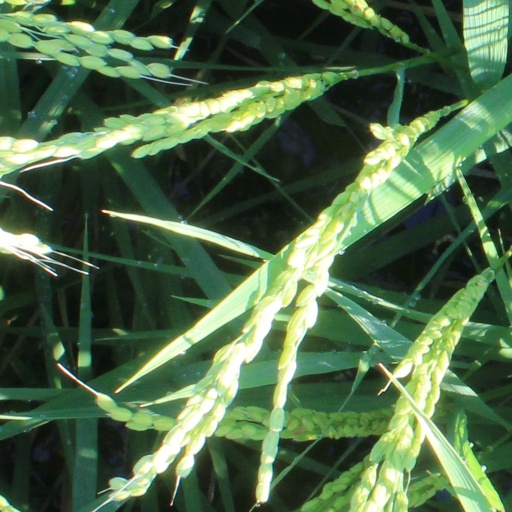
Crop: rice